Vishnu Wagh

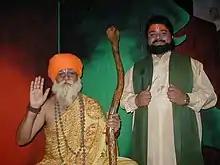
Vishnu Wagh and team stage a performance at their village temple in Tiswadi in 2006

Vishnu Wagh had been actively involved in the socio-cultural field for many years. Over the years, he indulged in poetry; drawing cartoons and caricatures; study of Vedic and sant literature, heritage, and anthropology; and had even been a part of environment campaigns. He had been connected to Brahmanand Swami of Tapobhumi (who died in 2003).